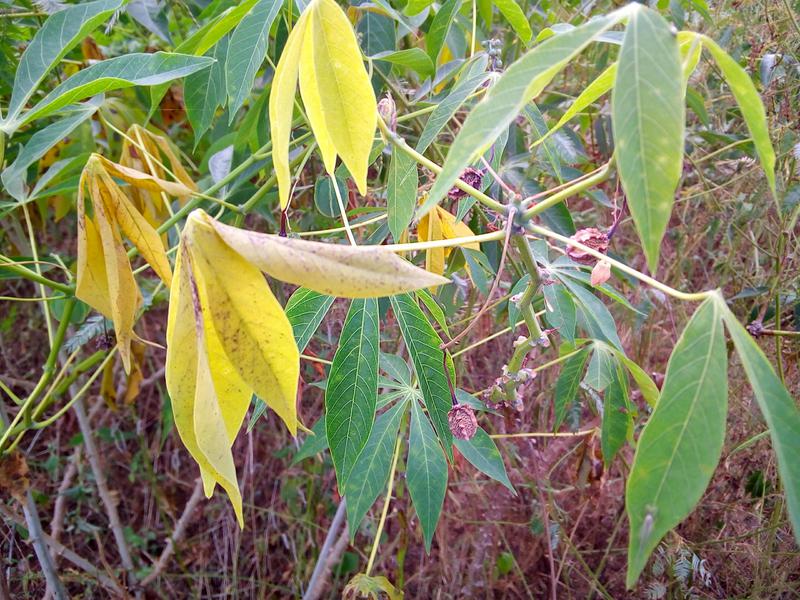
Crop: cassava
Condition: healthy